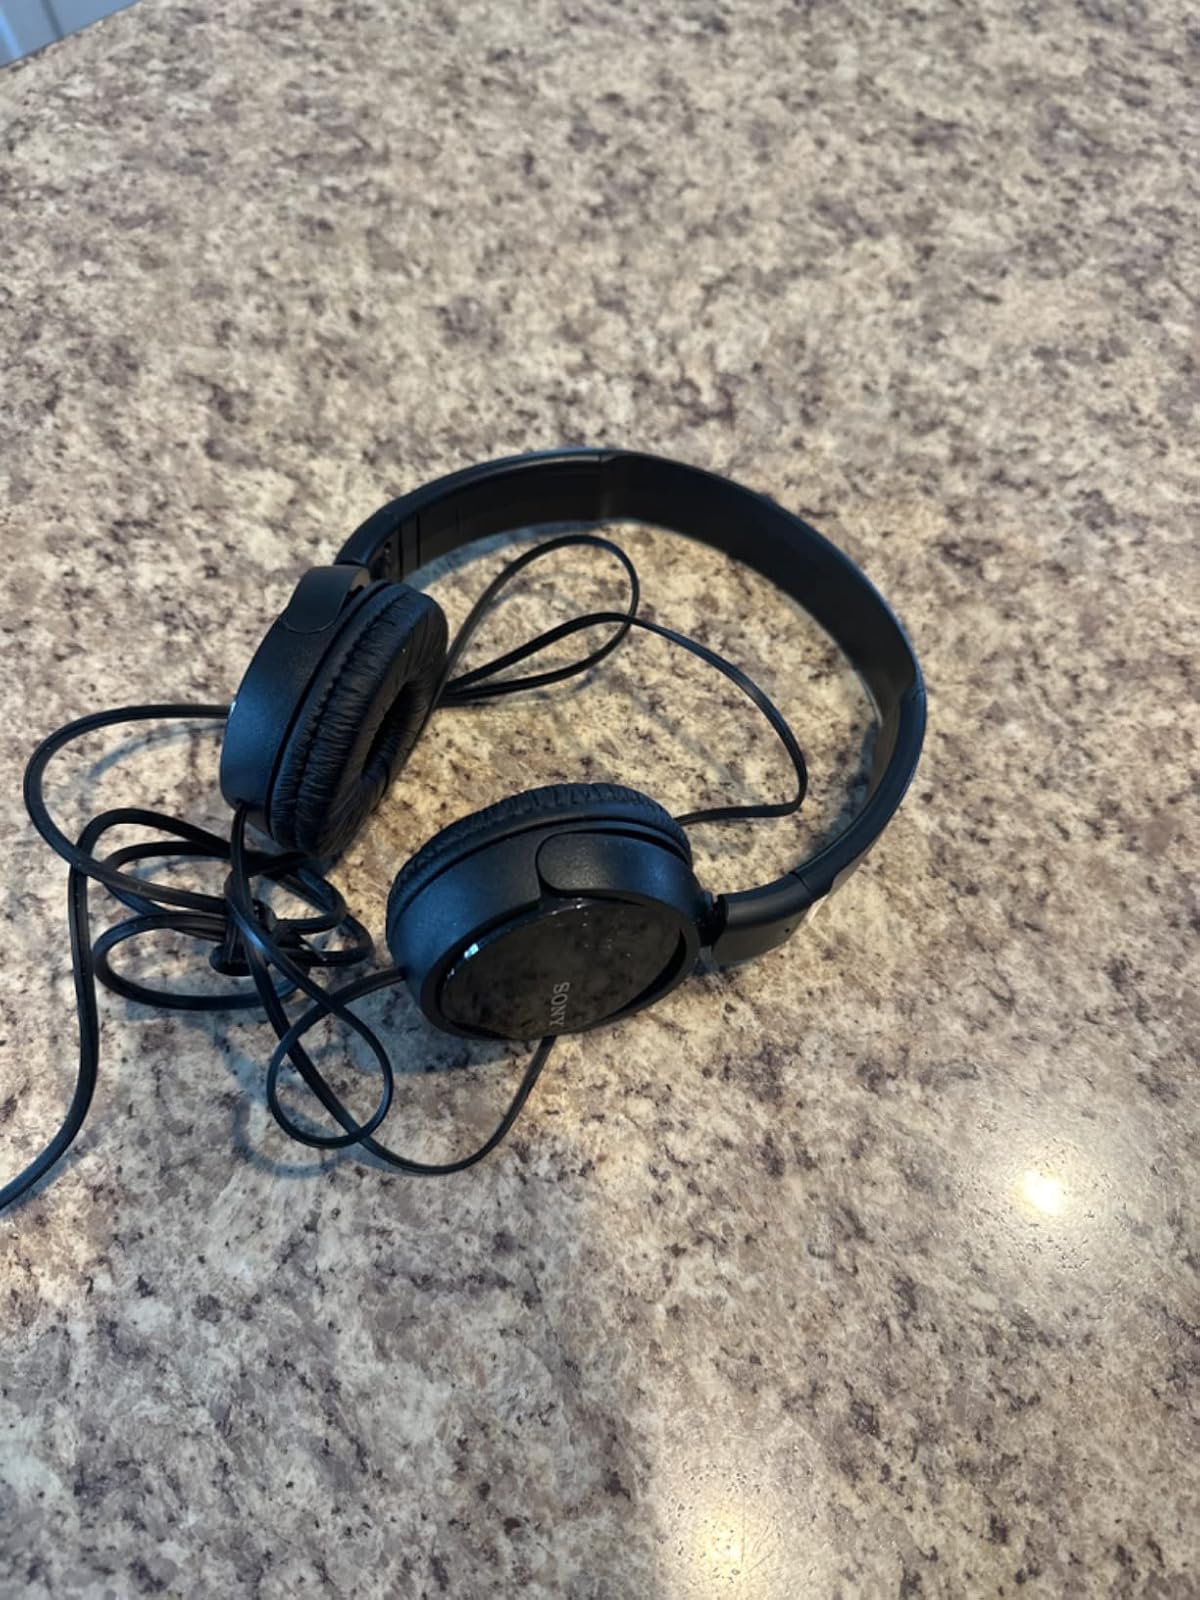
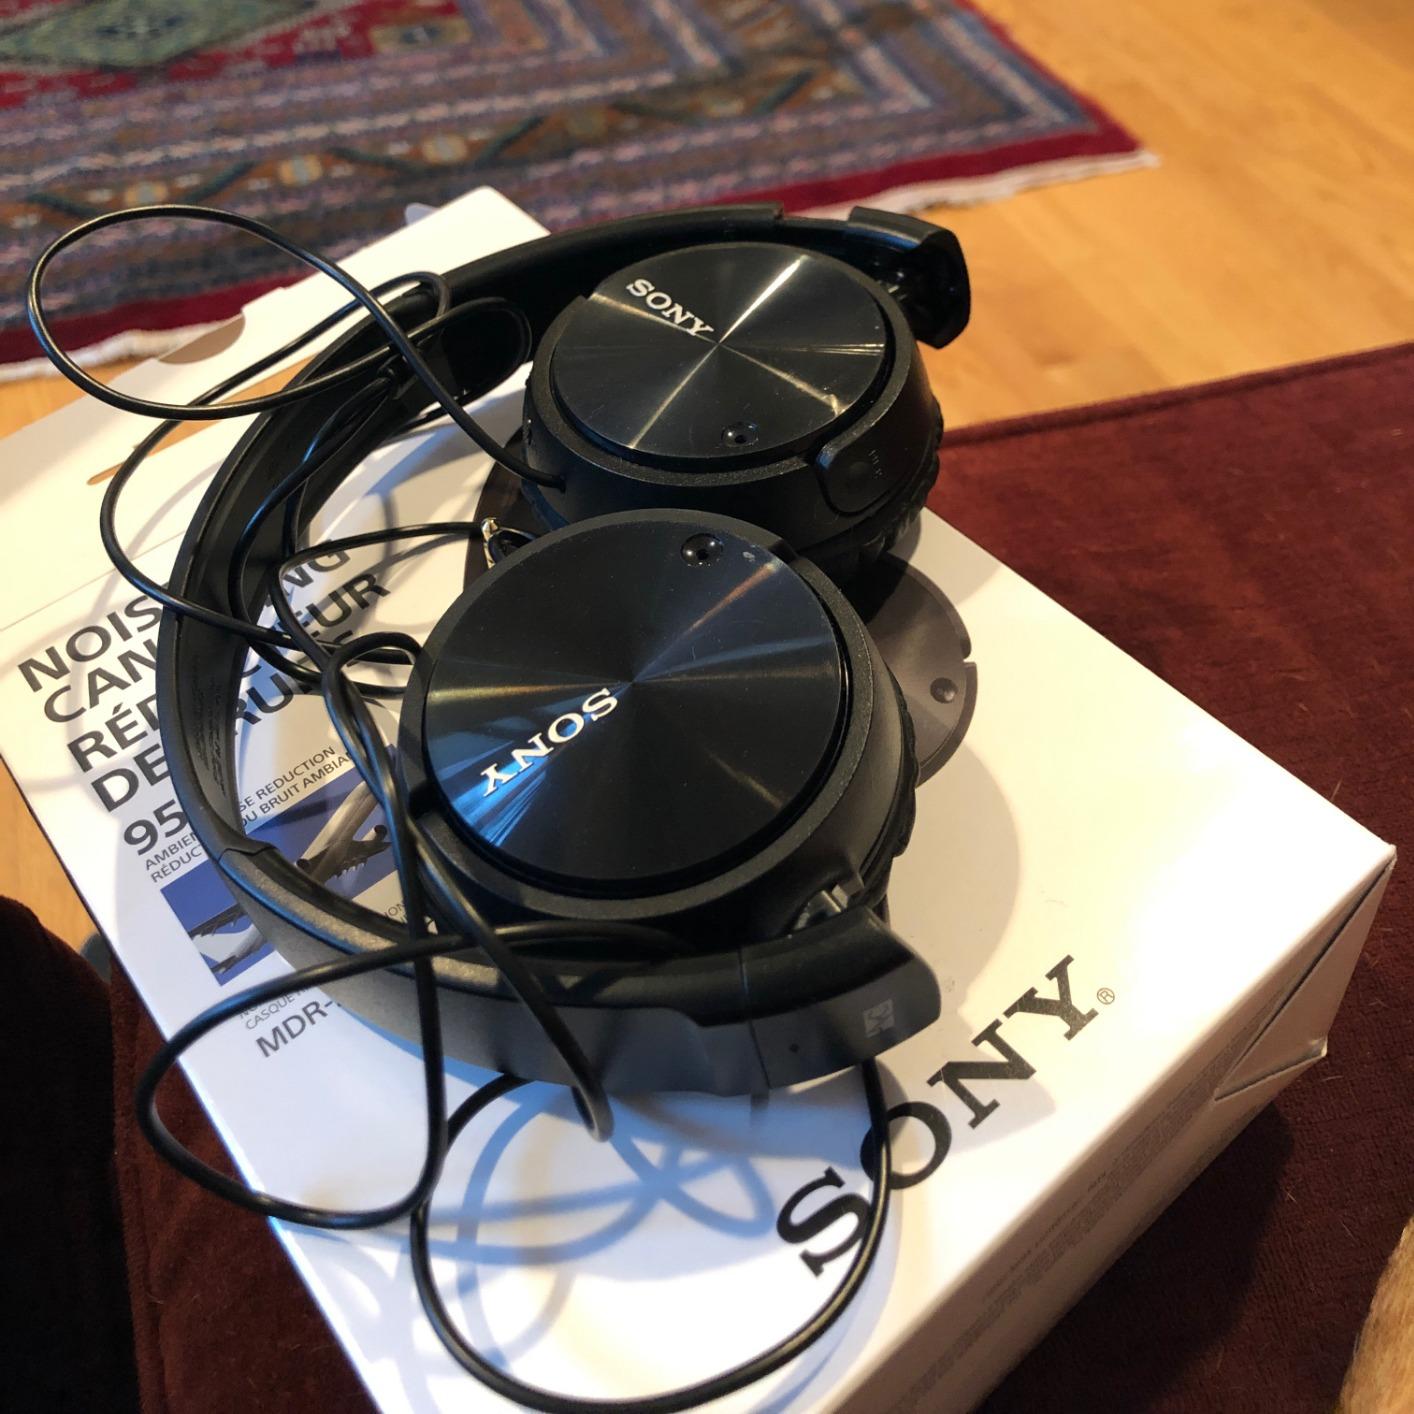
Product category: headphones
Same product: yes